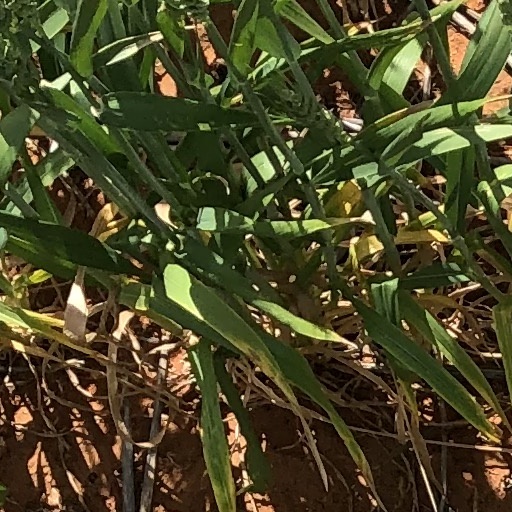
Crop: wheat